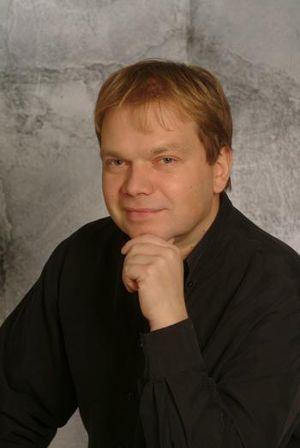
9 janvier : Billy Budd, opéra de Benjamin Britten, monté pour la première fois sur scène dans la version en deux actes.
Andreas Boltz est un organiste, chef de chœur et compositeur allemand, né à Wurtzbourg en Bavière, le 13 juillet 1964.